Brawley, California

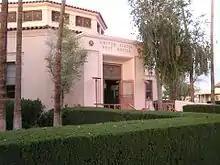
Octagonal post office in Brawley

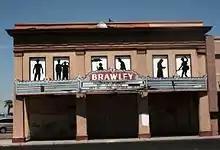
Theater in Brawley

At the 2010 census Brawley had a population of 24,953. The population density was . The racial makeup of Brawley was 13,570 (54.4%) White, 510 (2.0%) African American, 241 (1.0%) Native American, 349 (1.4%) Asian, 32 (0.1%) Pacific Islander, 9,258 (37.1%) from other races, and 993 (4.0%) from two or more races. Hispanic or Latino of any race were 20,344 persons (81.5%).